Ghraoui Chocolate

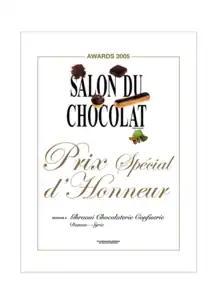
Prix d'Honneur award at the 2005 Salon du Chocolat fair

In 2005, Ghraoui chocolate's Orangettes were awarded the ‘Prix d’honneur’ award at the Salon du Chocolat, Paris.